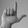
ASL letter: L